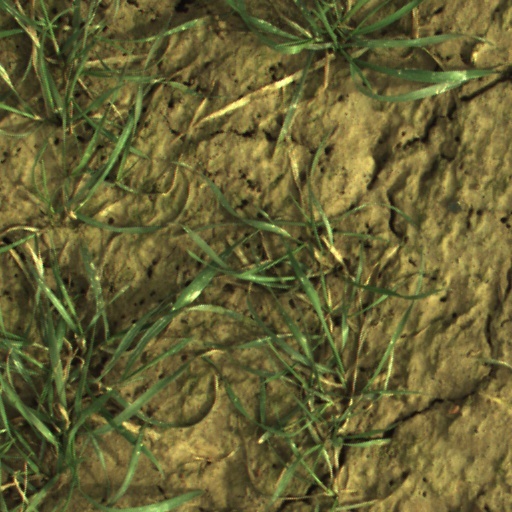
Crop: wheat